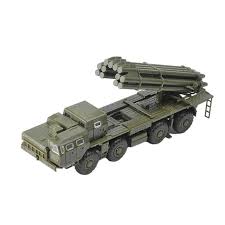
Label: Self Propelled Artillery